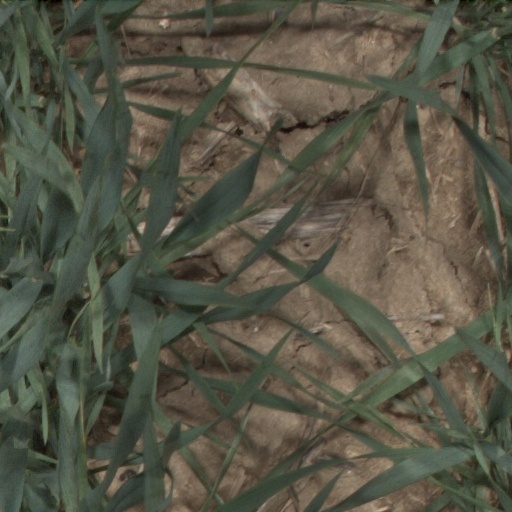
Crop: wheat